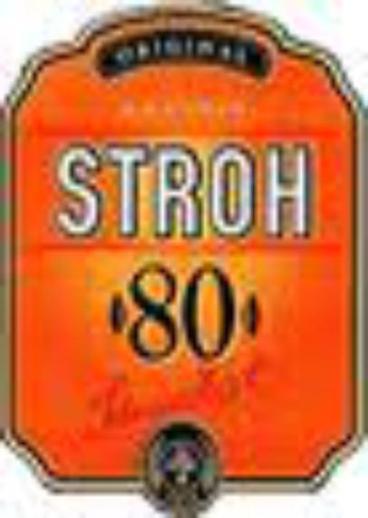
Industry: Food